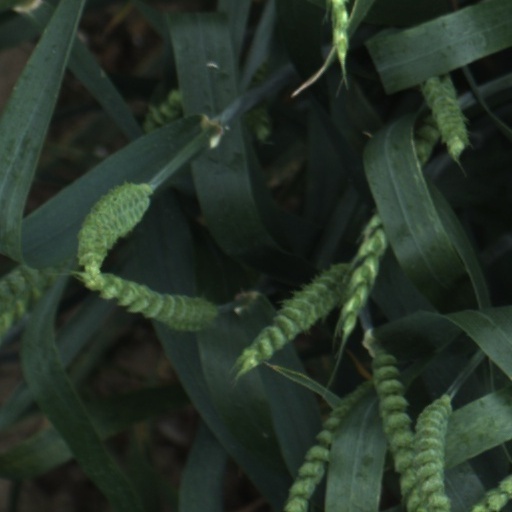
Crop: wheat